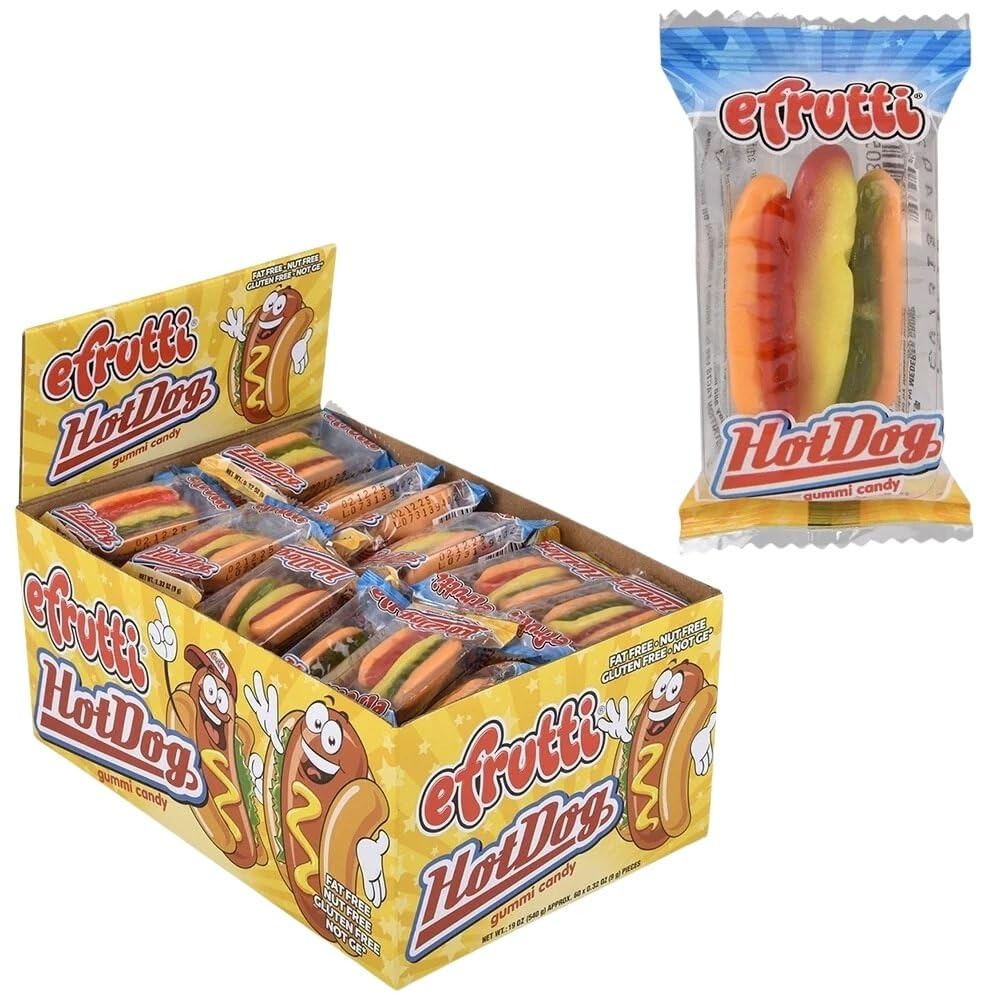
Item Name: eFrutti Hot Dog Gummis 60 Pack, 19 Ounce
Bullet Point: Ships fast & fresh!!
Value: 19.2
Unit: Ounce

Price: 13.745